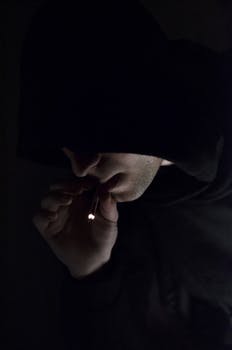
Label: No Watermark